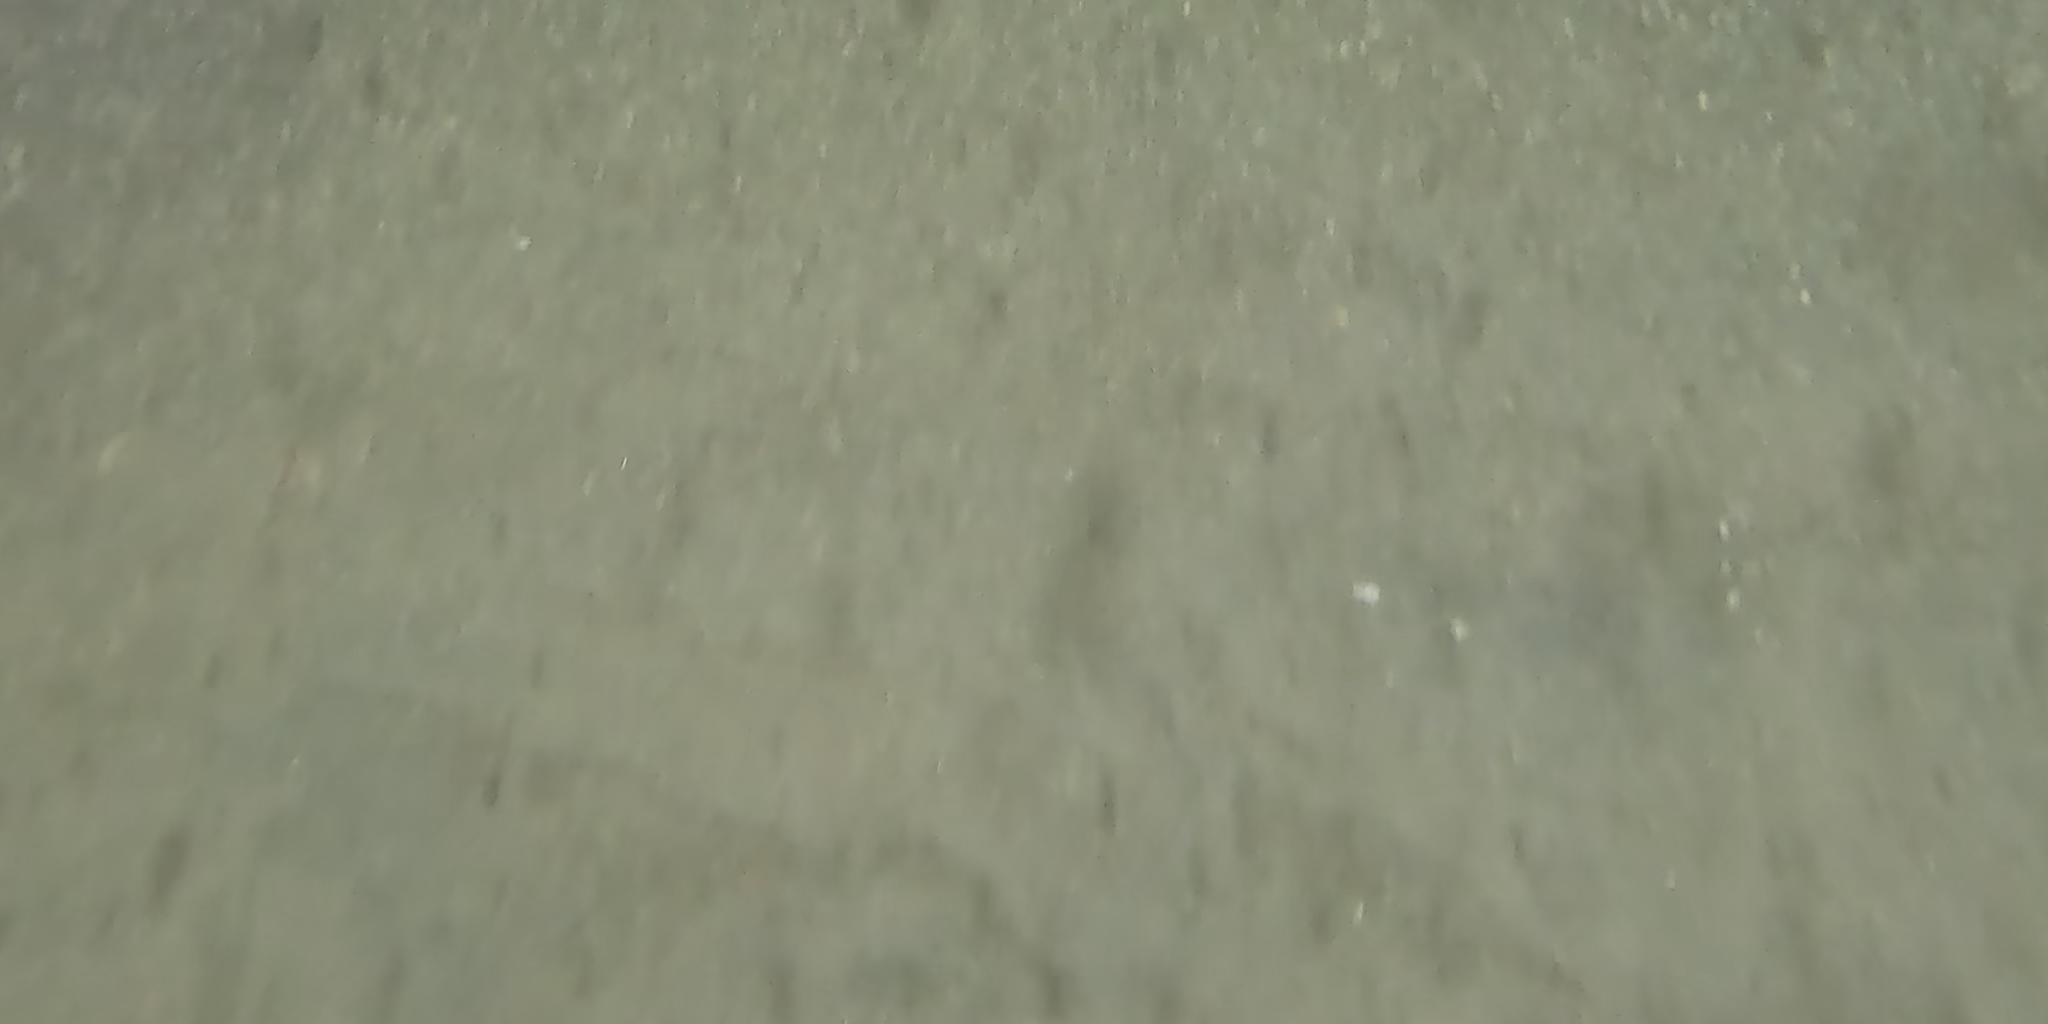
Seabed habitat: sand